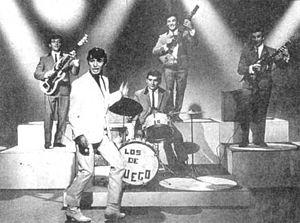
Le rock argentin est un ensemble de musiques rock, et d'autres styles musicaux proches, créés, produits en Argentine. L'expression coïncide en partie avec « rock national », un concept apparu durant la seconde moitié des années 1960 pour se référer à un courant musical rock, au sens large, chanté en espagnol et qui à ses débuts faisait face aux productions « commerciales », développées par les médias de communication et les maisons de disque.